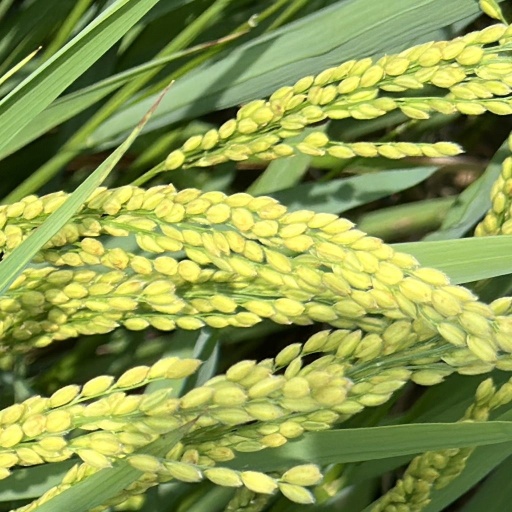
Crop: rice